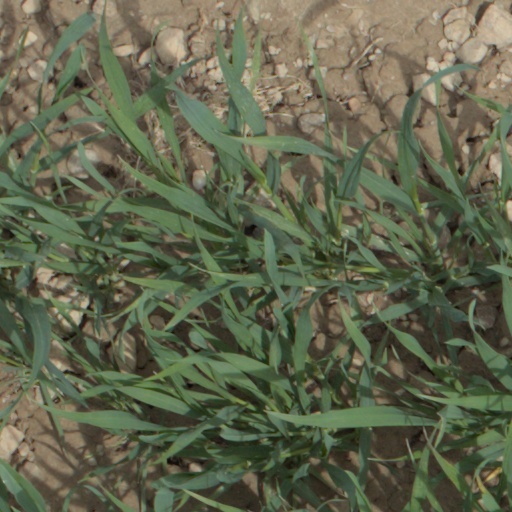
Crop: wheat